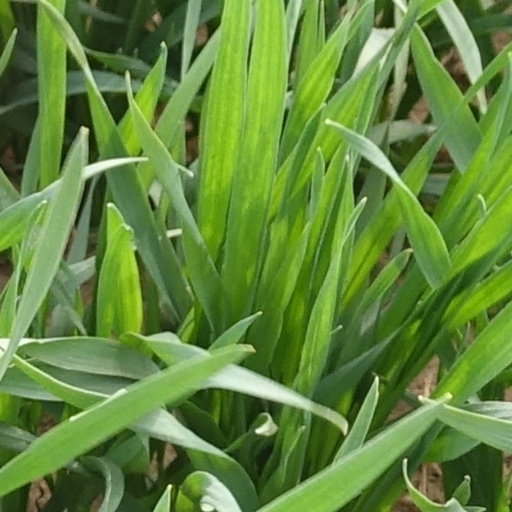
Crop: wheat